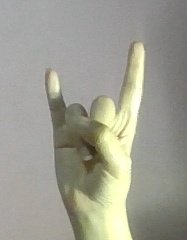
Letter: la